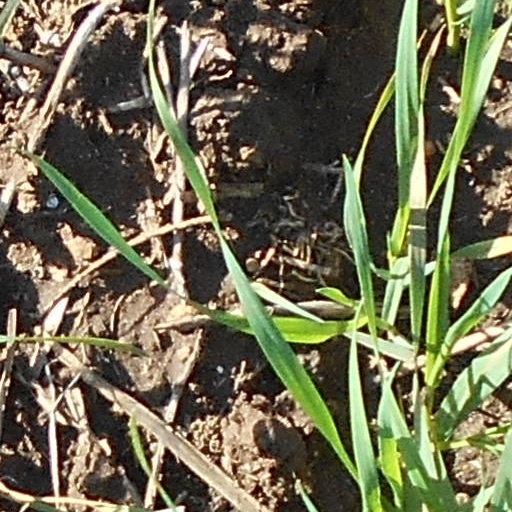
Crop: wheat